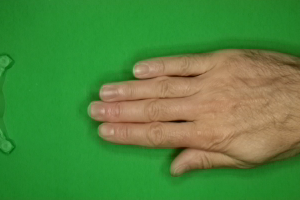
Label: paper